Sandy Bay, Tasmania

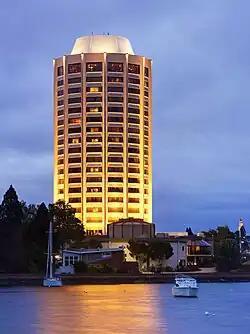
Wrest Point Casino tower,

Located at Geography Bay near Sandy Bay, the Alexandra Battery was constructed in the 1880s as part of Hobart’s coastal defences. Prompted by the presence of Russian warships in the River Derwent and the obsolescence of the earlier Battery Point fortifications, the new battery was built using materials salvaged from the decommissioned sites. Operated by the Southern Tasmanian Volunteer Artillery, the installation featured breech-loading 12-pound howitzers and 32-pounder guns.